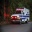
Label: ambulance